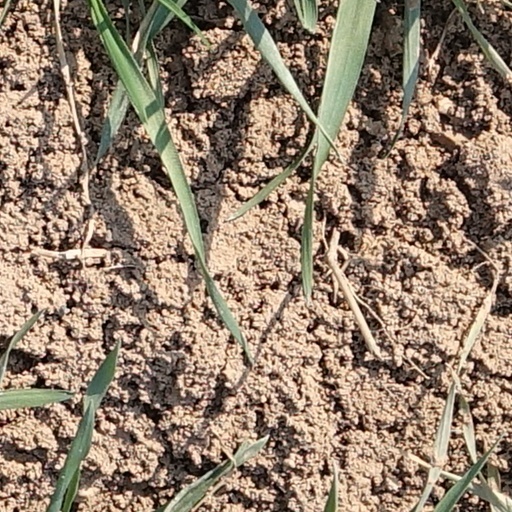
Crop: wheat